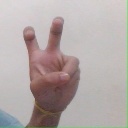
अक्षर: ई